Chased Into Love

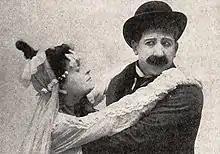
Still with Phillips and Mann

Chased Into Love is a lost 1917 American silent short comedy film directed by and starring Charles Parrot (alias Charley Chase) along with Hank Mann and Carmen Phillips. It was produced and distributed by Fox Film Corporation.